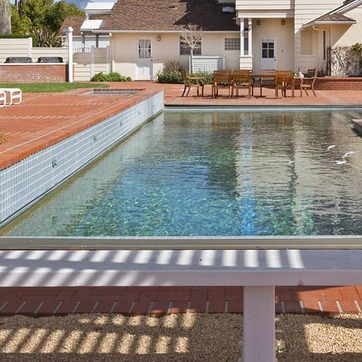
Material: water